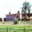
Label: house